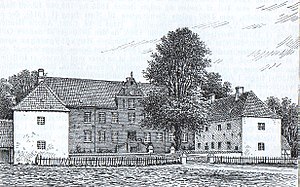
Fredede bygninger i Næstved Kommune
Sparresholm er et gods i Toksværd Sogn i Næstved Kommune (tidligere Præstø Amt) på Sjælland, Denmark.
Denne liste over fredede bygninger i Næstved Kommune viser alle fredede bygninger i Næstved Kommune, bortset fra kirker. Listen bygger på data fra Kulturarvsstyrelsen.